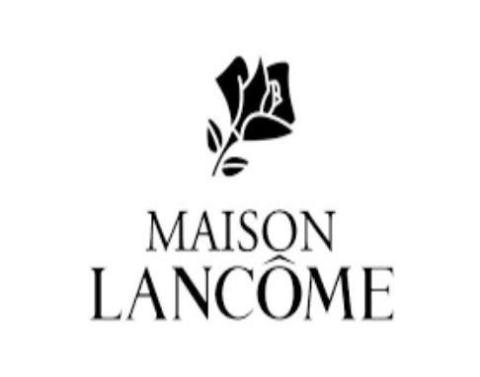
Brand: lancome
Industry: Necessities